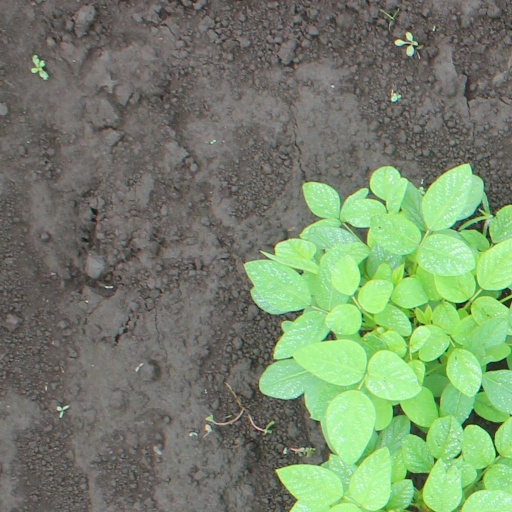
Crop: soybean